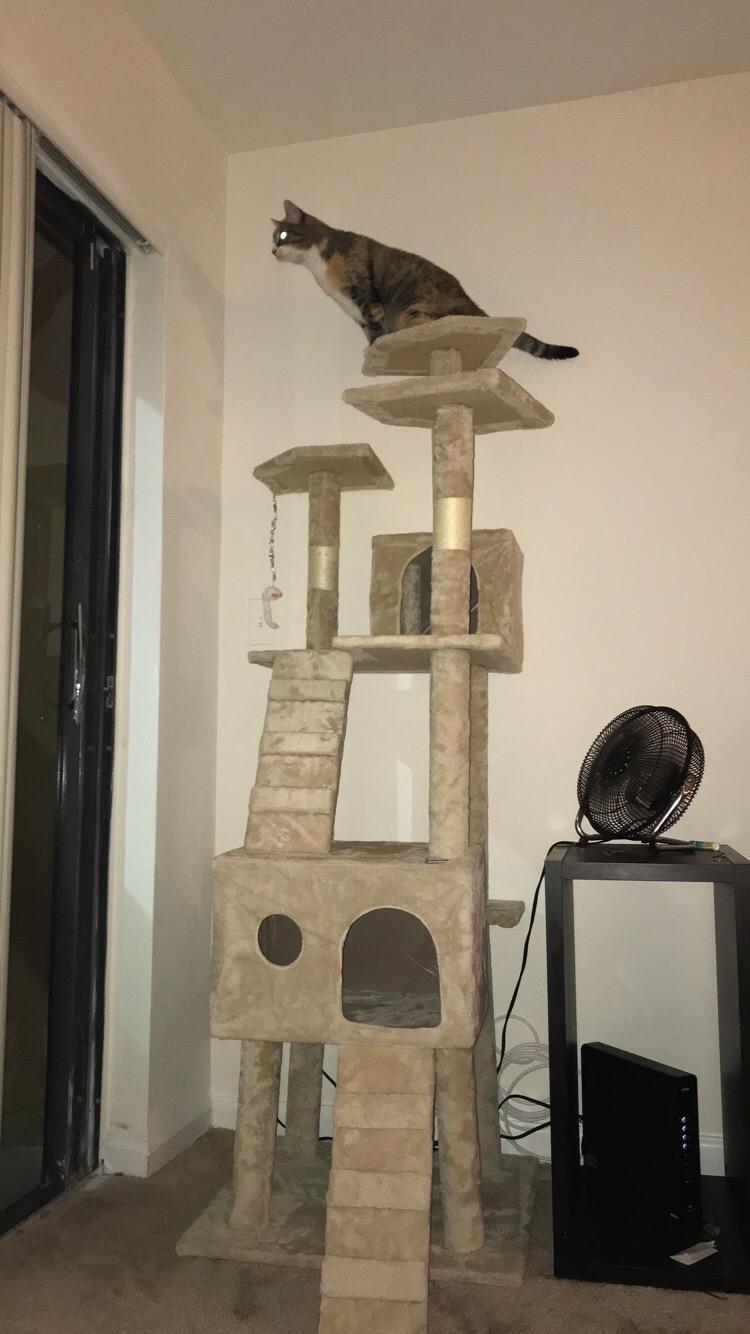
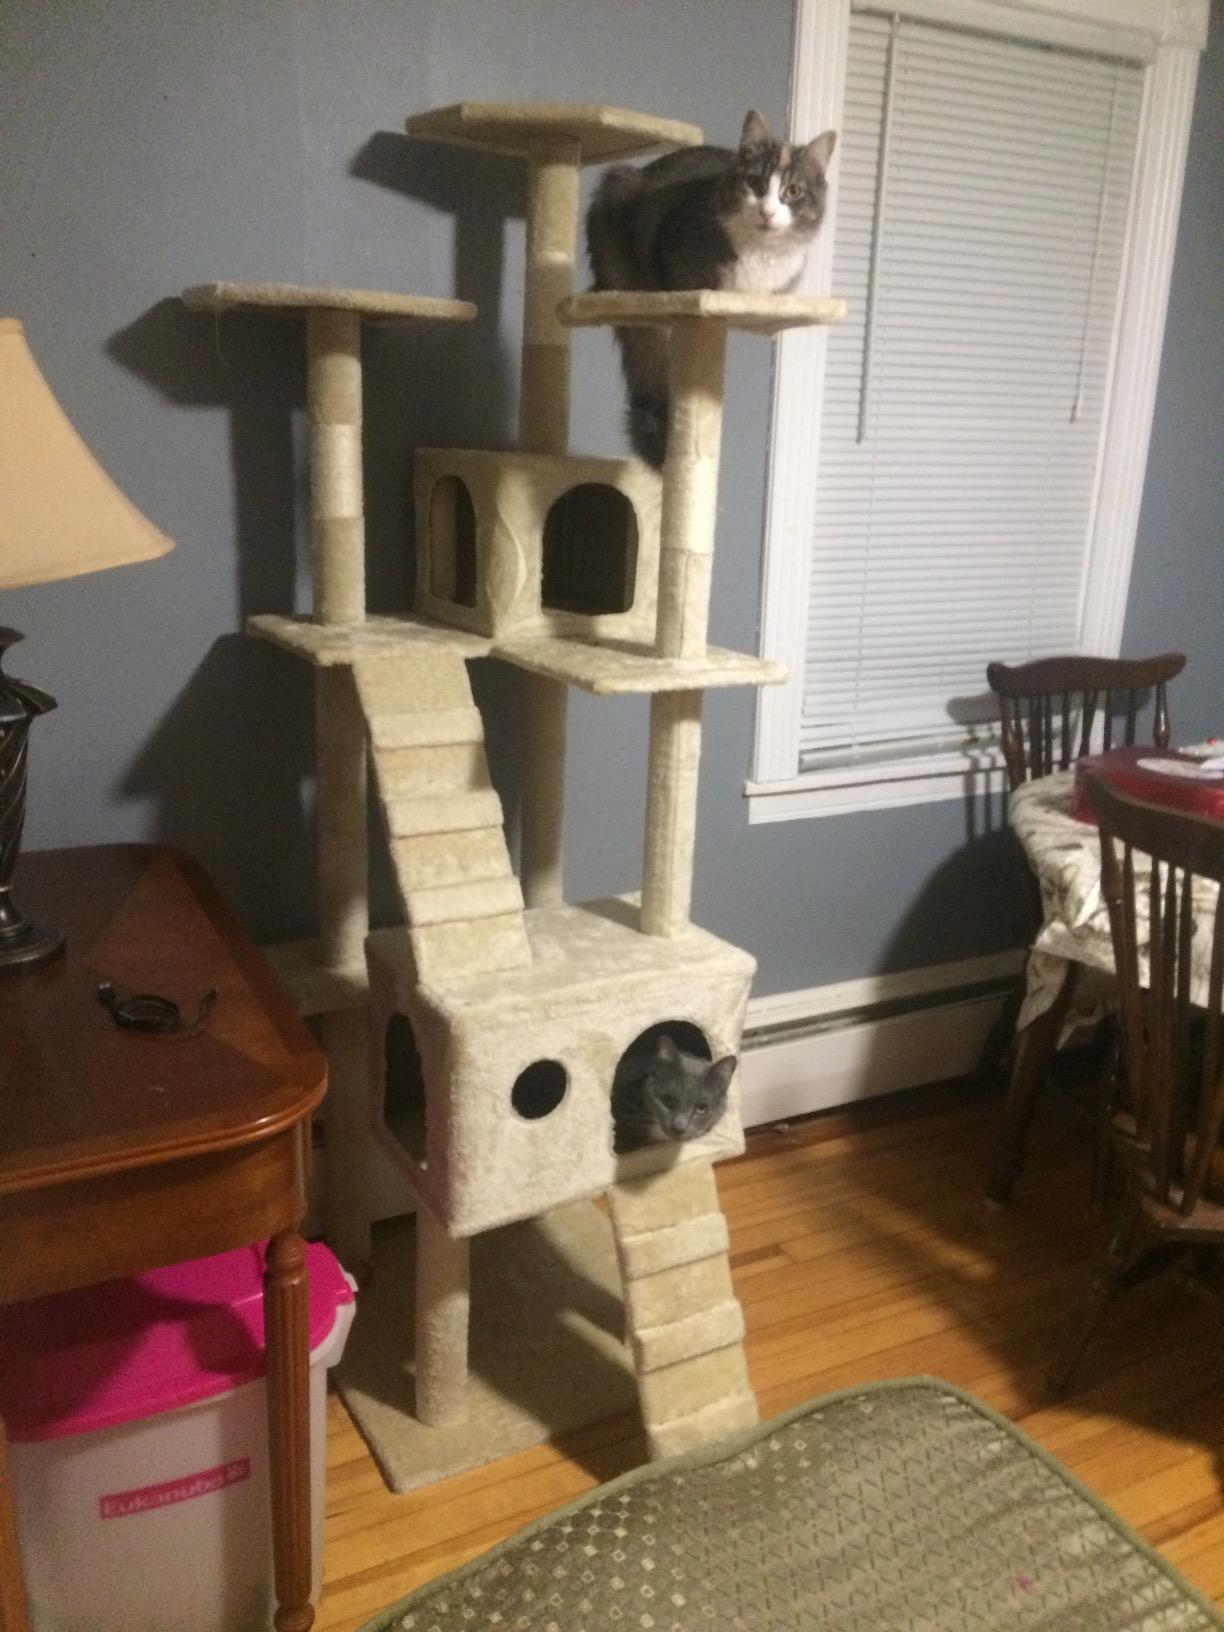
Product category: items_cat tree
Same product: yes